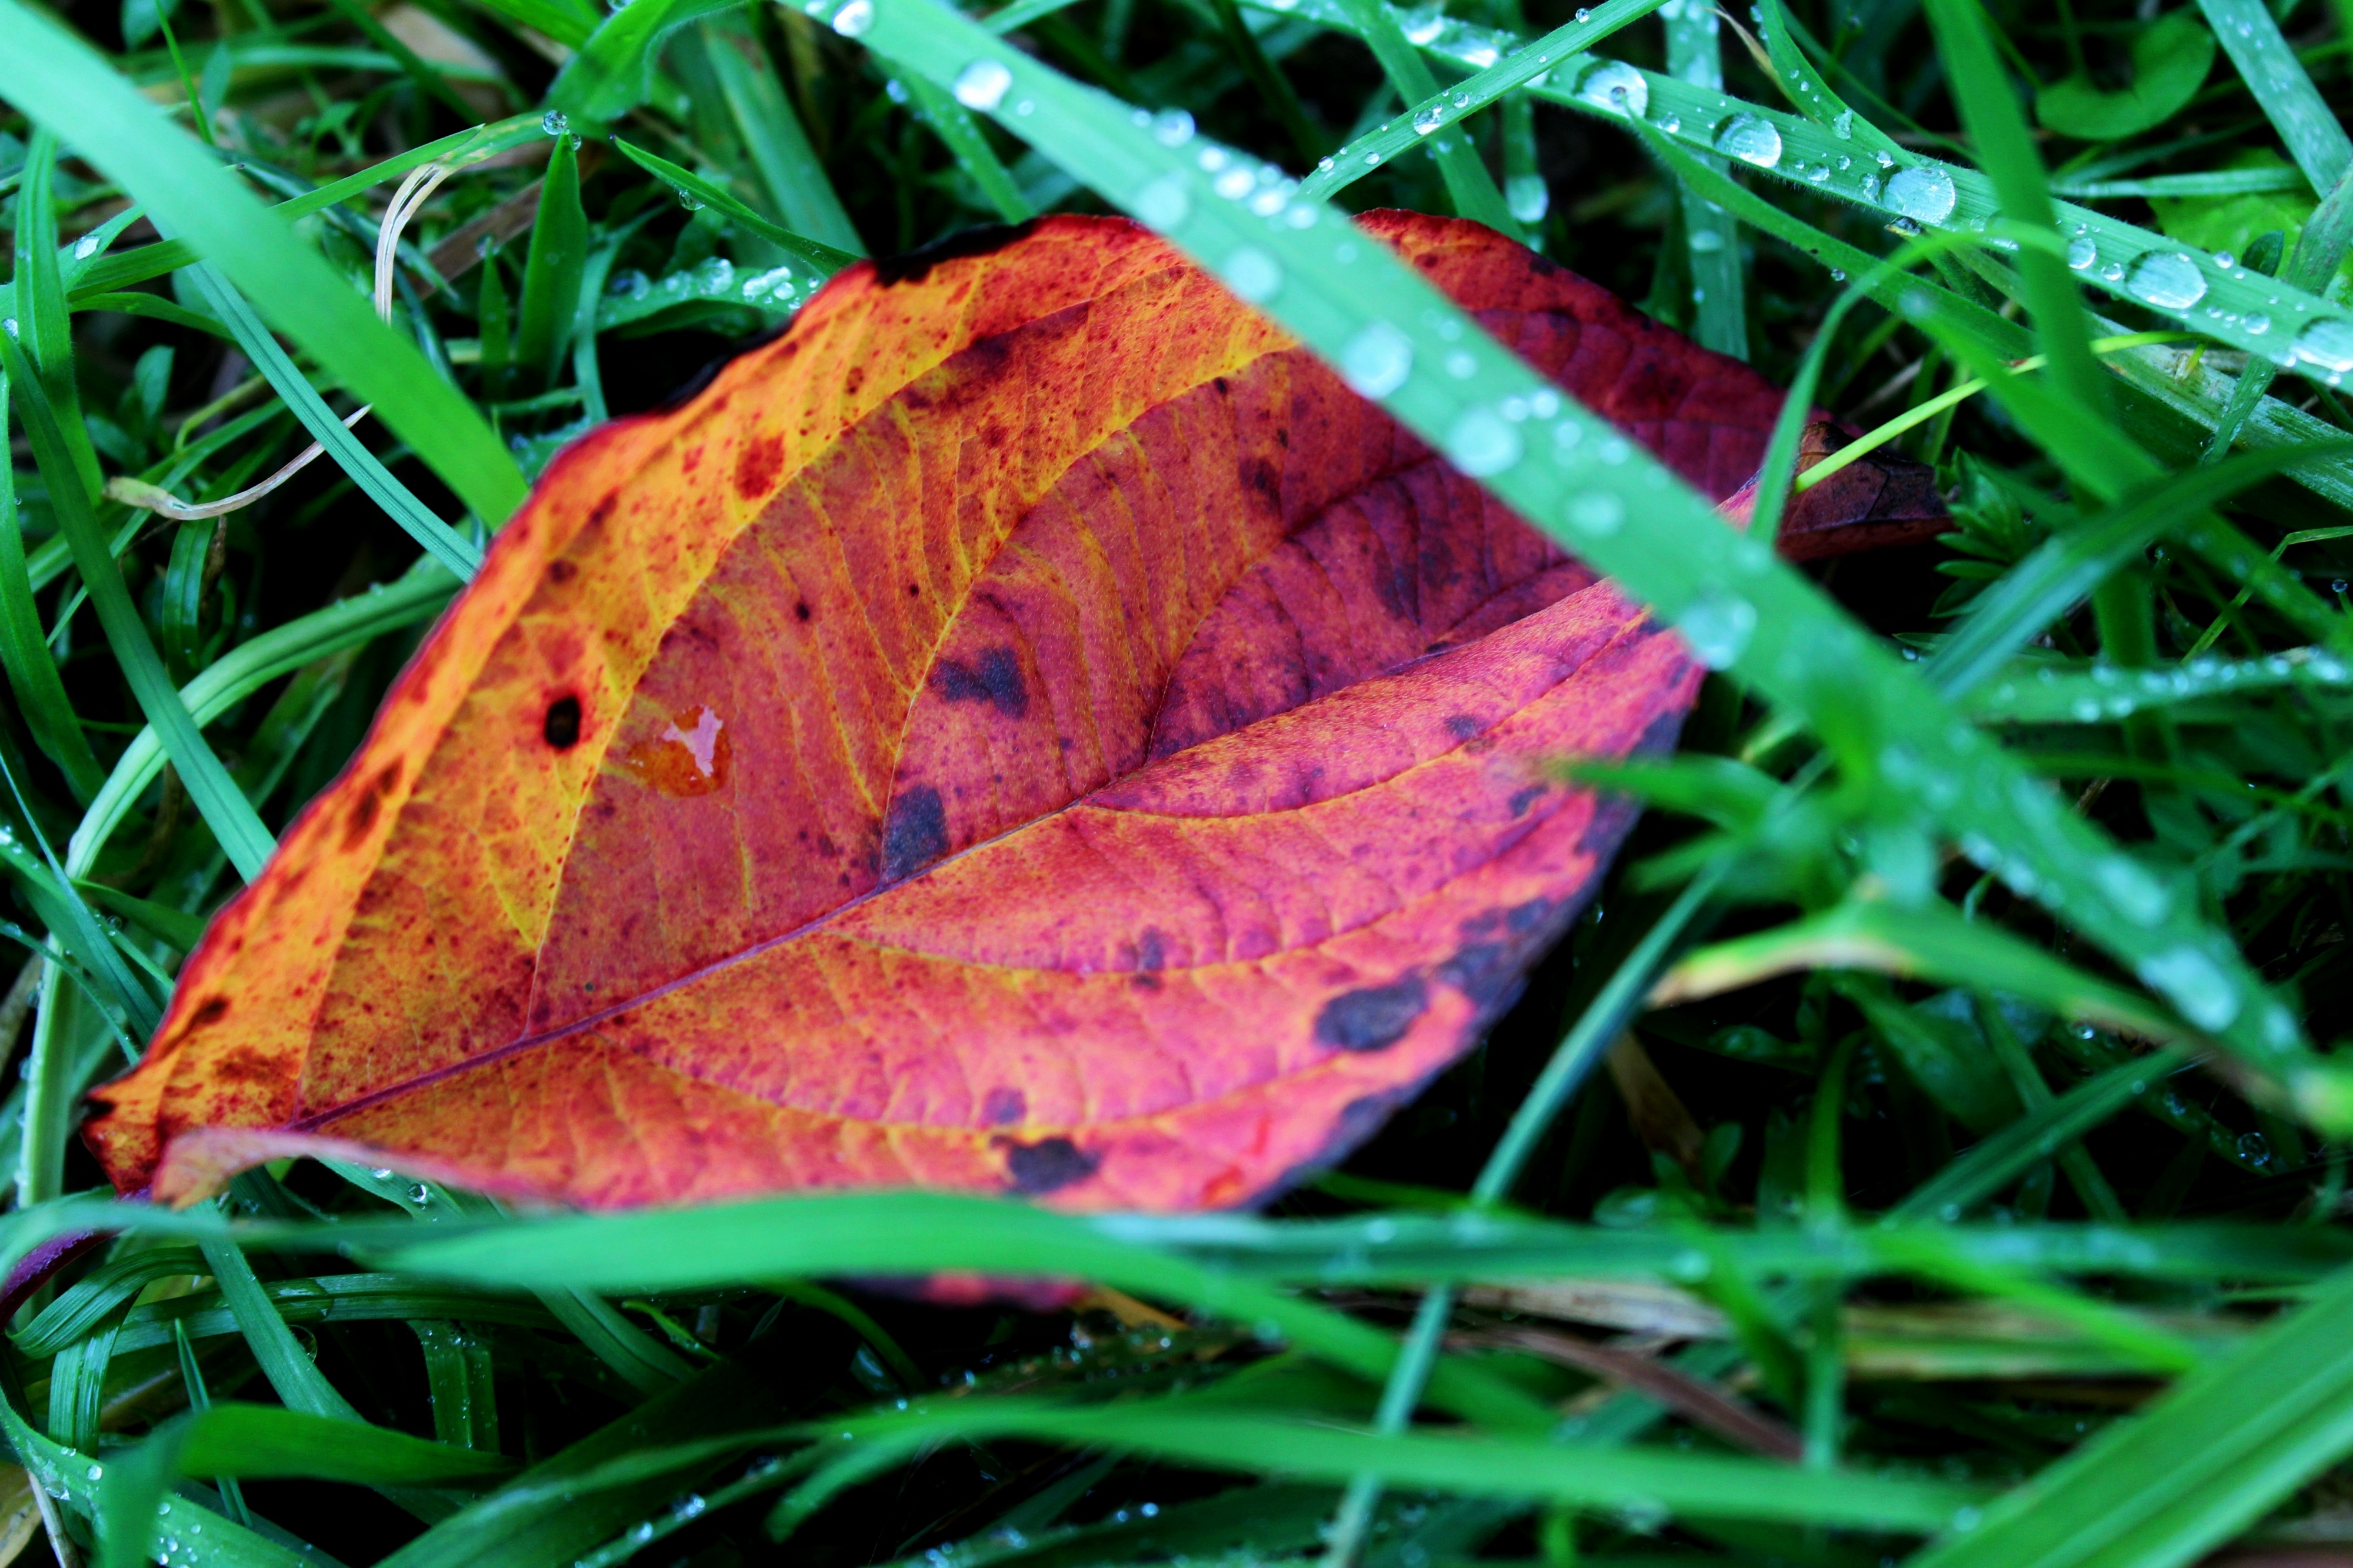
tree, nature, grass, drop, plant, lawn, leaf, flower, foliage, green, red, macro, autumn, soil, botany, butterfly, flora, season, blade of grass, colors, dewdrop, autumn leaves, macro photography, grass family, moths and butterflies